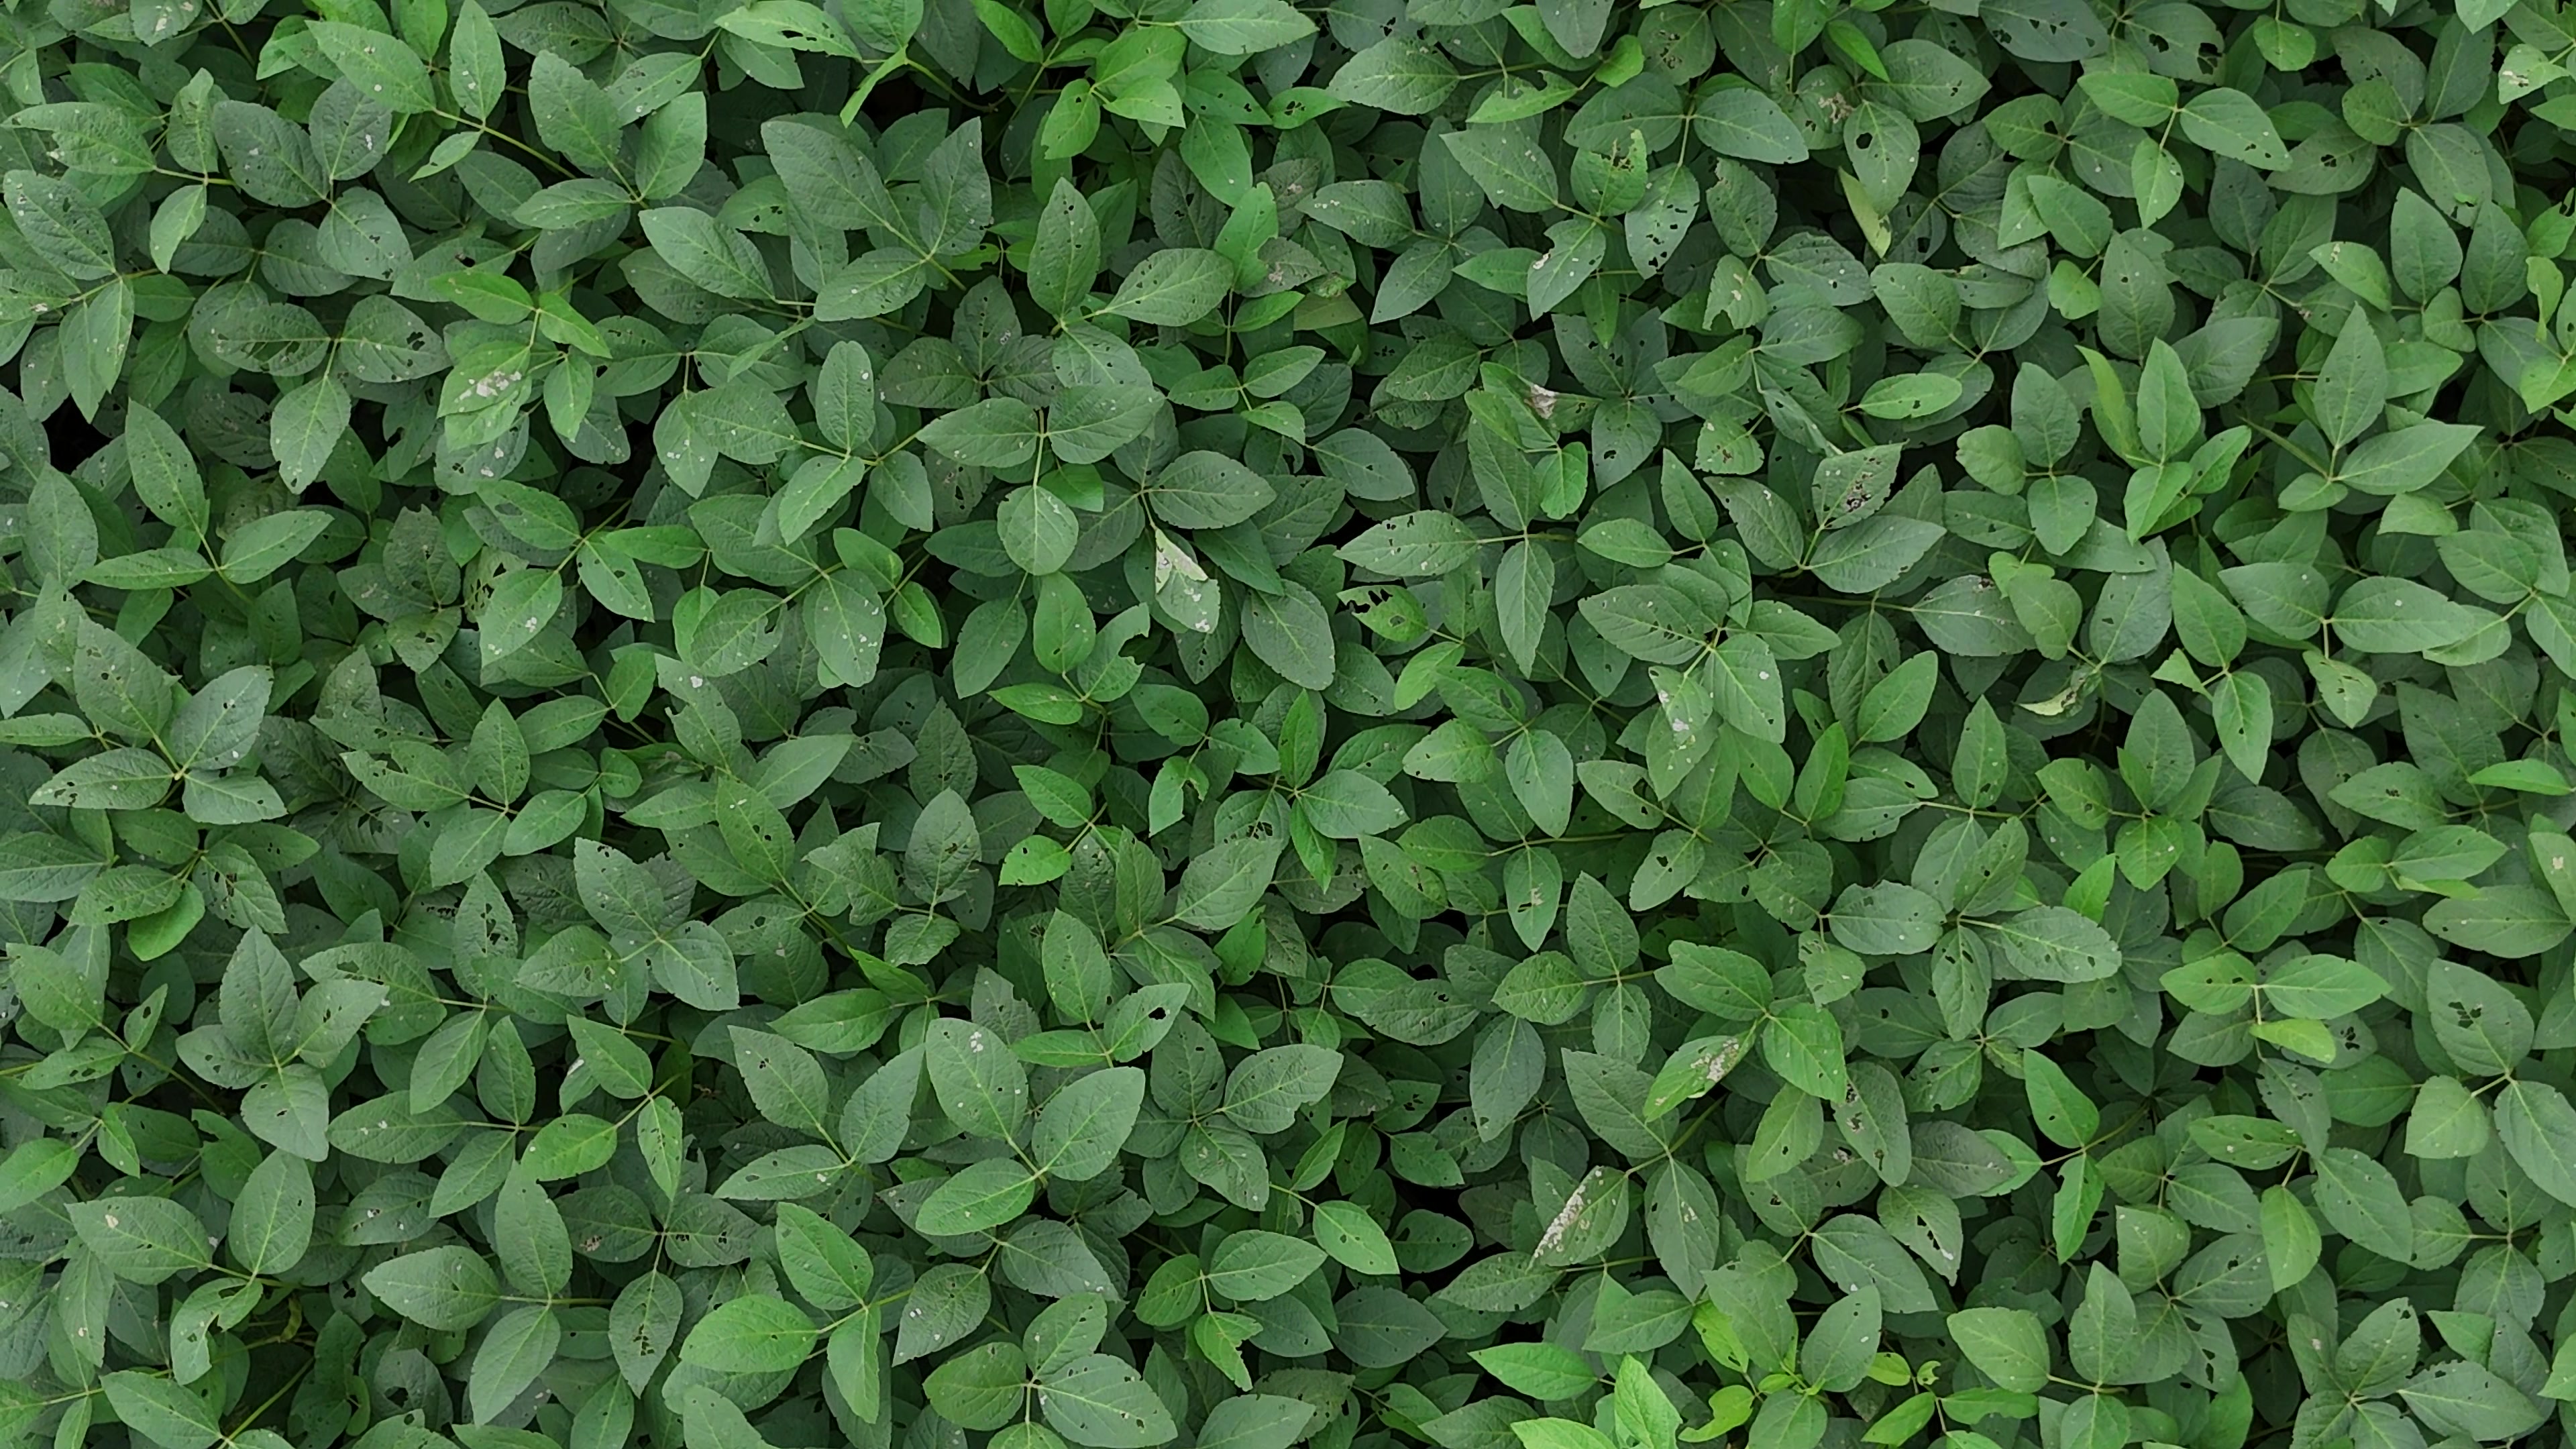
Label: Semilooper_Pest